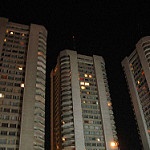
Scene: Outdoor